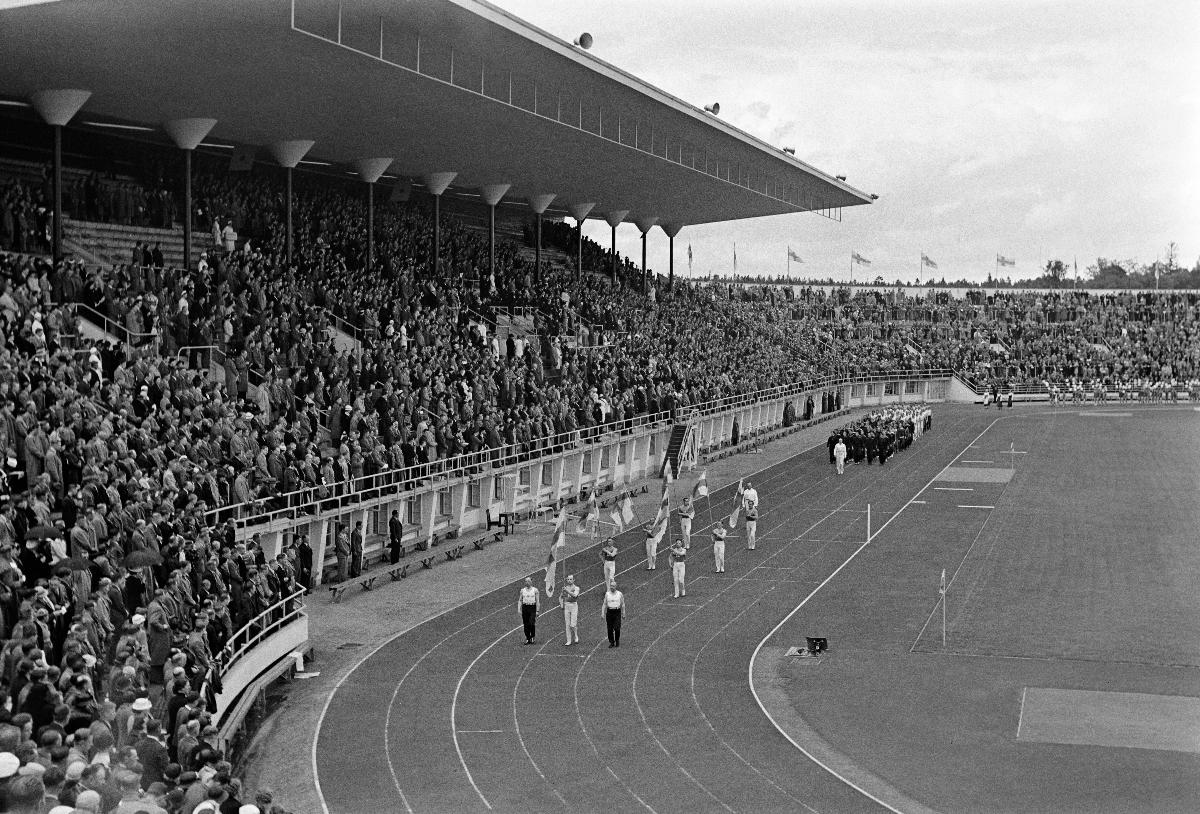
Helsingin Olympiastadionin avajaiset
Helsingfors Olympiastadions invigning; The inauguration of Helsinki Olympic Stadium
sisällön kuvaus: Helsingin Olympiastadionin vihkiäiset 12.6.1938. content description: The inauguration of Helsinki Olympic Stadium 12.6.1938. innehållsbeskrivning: Helsingfors Olympiastadions invigning 12.6.1938.
Kuvaaja: Sundström, Hugo, kuvaaja
Vuosi: 1938
Paikka: Suomi, Uusimaa, Helsinki
Aiheet: avajaiset; stadionit; HBL; vihkiäiset; katsomot; openings (celebrations); olympic stadiums; openings; celebrations; sport; stadiums; audience areas; öppningsceremonier; idrott; olympiastadion; öppning; invigning; festligheter; stadion; läktare